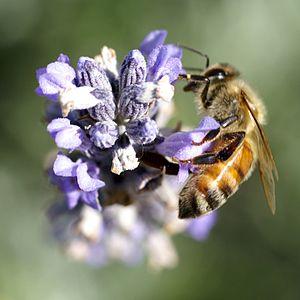
Abeille butinant une fleur de lavande
Le miel est une substance sucrée élaborée par les abeilles à miel à partir de nectar ou de miellat. Elles l'entreposent dans la ruche et s'en nourrissent tout au long de l'année, en particulier lors de périodes climatiques défavorables. Il est aussi consommé par d'autres espèces animales dont l'espèce humaine qui organise sa production par l'élevage des abeilles à miel.